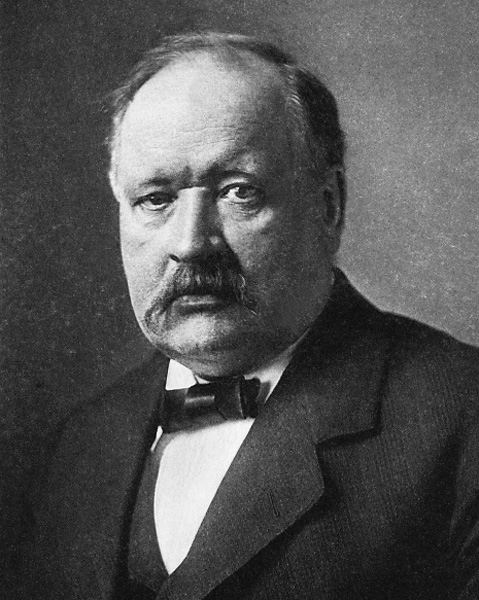
สวานเต อาร์เรเนียส

ไฟล์:Arrhenius2.jpg|thumb|สวานเต ออกัส อาร์เรเนียส
สวานเต ออกัส อาร์เรเนียส (Svante August Arrhenius -19 กุมภาพันธ์, พ.ศ. 2402 - 12 ตุลาคม, พ.ศ. 2470) นักวิทยาศาสตร์ชาวสวีเดน เดิมเป็นนักฟิสิกส์ แต่ส่วนใหญ่ในวงการยอมรับและเรียกอาร์เรเนียสว่าเป็นนักเคมี เป็นผู้ร่วมก่อตั้งวิชาวิทยาศาสตร์สาขาเคมีฟิสิกส์ ได้มีการตั้งชื่อสมการ "สมการอาร์เรเนียส" และ "หลุมอุกกาบาตดวงจันทร์อาร์เนเนียส" เพื่อเป็นเกียรติแก่เขา นอกจากนี้อาร์เรเนียสยังเป็นผู้คำนวณและพิสูจน์หาปริมาณความร้อนในปรากฏการณ์เรือนกระจกที่โจเซฟ ฟูริเออร์เป็นผู้ค้นพบอีกด้วย
== ชีวิตเมื่อวัยเยาว์ ==
สวานเต ออกัส อาร์เรเนียส เกิดที่เมืองวิค ใกล้นครอุปซอลา ประเทศสวีเดน บิดาเป็นช่างสำรวจภูมิประเทศสังกัดมหาวิทยาลัยอุปซอลาซึ่งต่อมาเลื่อนเป็นผู้ตรวจการ เมื่ออายุ 3 ขวบ อาร์เรเนียส เรียนการอ่านและเขียนหนังสือด้วยตนเอง และยังคอยสังเกตจดจำการจดและการบวกเลขในสมุดจดบัญชีของบิดา ต่อมาอาร์เรเนียสได้กลายเป็นเด็กอัจฉริยะทางเลขคณิต
== ช่วงกลางของชีวิต ==
== ช่วงหลังของชีวิต ==
== ปรากฏการณ์เรือนกระจกที่เป็นต้นเหตุการเกิดยุคน้ำแข็ง ==
== ดูเพิ่ม ==
* สมการอาร์เรเนียส (:en:Arrhenius equation|Arrhenius equation)
* ทฤษฎีปฏิกิริยากรด-ด่าง (:en:Acid-base reaction theories|Acid-base reaction theories)
== บรรณานุกรม ==
* Svante Arrhenius, 1884, "Recherches sur la conductivité galvanique des électrolytes", doctoral dissertation, Stockholm, Royal publishing house, P.A. Norstedt & söner, 89 pages.
* Svante Arrhenius, 1896a, "Ueber den Einfluss des Atmosphärischen Kohlensäurengehalts auf die Temperatur der Erdoberfläche", in the Proceedings of the Royal Swedish Academy of Science, Stockholm 1896, Volume 22, I N. 1, pages 1-101.
* Svante Arrhenius, 1896b, " On the Influence of Carbonic Acid in the Air upon the Temperature of the Ground ", London, Edinburgh, and Dublin Philosophical Magazine and Journal of Science (fifth series) , April 1896. vol 41, pages 237-275.
* Svante Arrhenius, 1901a, "Ueber die Wärmeabsorption durch Kohlensäure", Annalen der Physik, Vol 4, 1901, pages 690-705.
* Svante Arrhenius, 1901b, "Über Die Wärmeabsorption Durch Kohlensäure Und Ihren Einfluss Auf Die Temperatur Der Erdoberfläche". Abstract of the proceedings of the Royal Academy of Science, 58, 25-58.
* Svante Arrhenius, 1903, "Lehrbuch der Kosmischen Physik", Vol I and II, S. Hirschel publishing house, Leipzig, 1026 pages.
* Svante Arrhenius, 1908, "Das Werden der Welten", Academic Publishing House, Leipzig, 208 pages.
Germany
== หนังสืออ่านเพิ่มเติม ==
*
* Crawford, Elisabeth T. "Arrhenius: from ionic theory to the greenhouse effect" Canton, MA: Science History Publications. ISBN 0-88135-166-0
== แหล่งข้อมูลอื่น ==
* Nobel Lecture "Development of the Theory of Electrolytic Dissociation" from Nobelprize.org website
* Biography Biography from Nobelprize.org website
* Obs 50 (1927) 363 - Obituary (one paragraph)
* PASP 39 (1927) 385 - Obituary (one paragraph)
* Svante Arrhenius (1859-1927)
หมวดหมู่:บุคคลที่เกิดในปี พ.ศ. 2402
หมวดหมู่:ผู้ได้รับรางวัลโนเบลสาขาเคมี
หมวดหมู่:ชาวสวีเดนผู้ได้รับรางวัลโนเบล
หมวดหมู่:นักเคมีชาวสวีเดน
หมวดหมู่:นักดาราศาสตร์ชาวสวีเดน